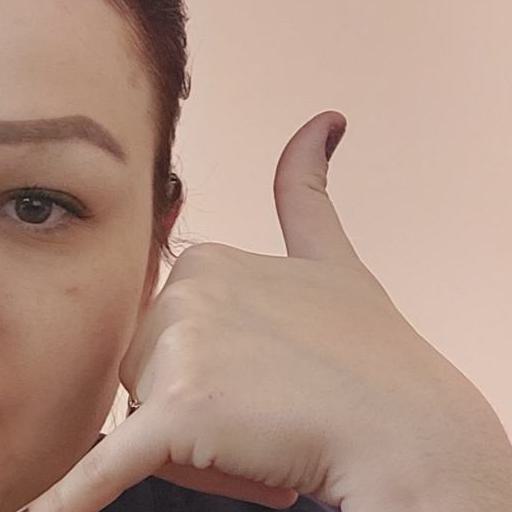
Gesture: call